Adevărul

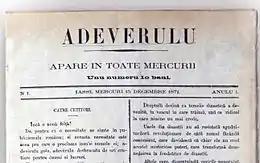
The "Adeverulu" published in Iași (front page of the first issue in the 1871 series).

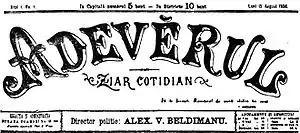
First version of the "Adevĕrul" logo (front page of the first issue in the 1888 series). A similar version was used in the early 1990s (in light blue, with identical typeface).

A newspaper by the name "Adevĕrulŭ" (pronounced the same as , but following versions of the Romanian alphabet which emphasized etymology, in this case from the Latin word "veritas") was founded on December 15, 1871. The weekly was owned by Alexandru Beldiman, a former Police commander, and published in Iași, the former capital of Moldavia. Beldiman directed the newspaper in opposition to Romania's new "Domnitor", the German prince Carol of Hohenzollern, calling for the restoration of his deposed and exiled predecessor, the Moldavian-born Alexandru Ioan Cuza. Its articles against the new monarch soon after resulted in Beldiman's indictment for defamation and attack on the 1866 Constitution. He was eventually acquitted, but the journal ceased publication with its 13th issue (April 1872).